Hapkido

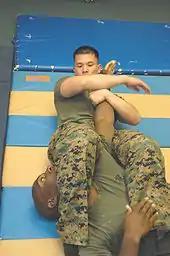
The straight armlock is an example of a very effective elbowlock.

The wide variety of kicks in hapkido make it distinctly Korean. Taekwondo kicks appear to be similar to many of the kicks found in hapkido, though again circular motion is emphasized. Also, in contrast to most modern taekwondo styles, hapkido utilises a wide variety of low (below the waist), hooking or sweeping kicks, with one of the most distinctive being the low spinning (sweeping) heel kick.